Siti Sukaptinah Sunaryo Mangunpuspito

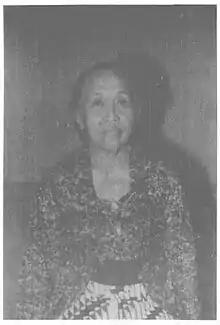
Siti Sukaptinah Sunaryo Mangunpuspito

Siti Sukaptinah was born in Yogyakarta. Her father, R. Penewu Abdul Wahid Mustopo, worked at the sultan's palace. From a young age, Siti disagreed with arranged marriage, and believed that a woman had the right to choose her own match. She attended a Dutch school for natives from 1916 to 1921, then continued her education at a Dutch higher primary school, graduating in 1924. While a student there, she joined the "Jong Java" youth organization, which marked the beginning of her political career. She then studied at a Taman Siswa school until 1926 and worked as a teacher after graduating.